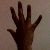
The image shows a hand gesture representing the number 5 in Indian Sign Language.